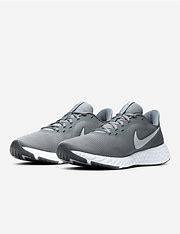
Brand: Nike
Model: Revolution 5